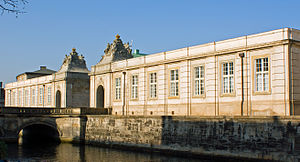
Slotsholmen / Billedsamling
Slotsholmen er en ø i det centrale København. Øen er opkaldt efter de forskellige borge og slotte, der har ligget på øen siden Biskop Absalon i 1167 opførte den første borg på det sted, hvor Christiansborg Slot ligger i dag.